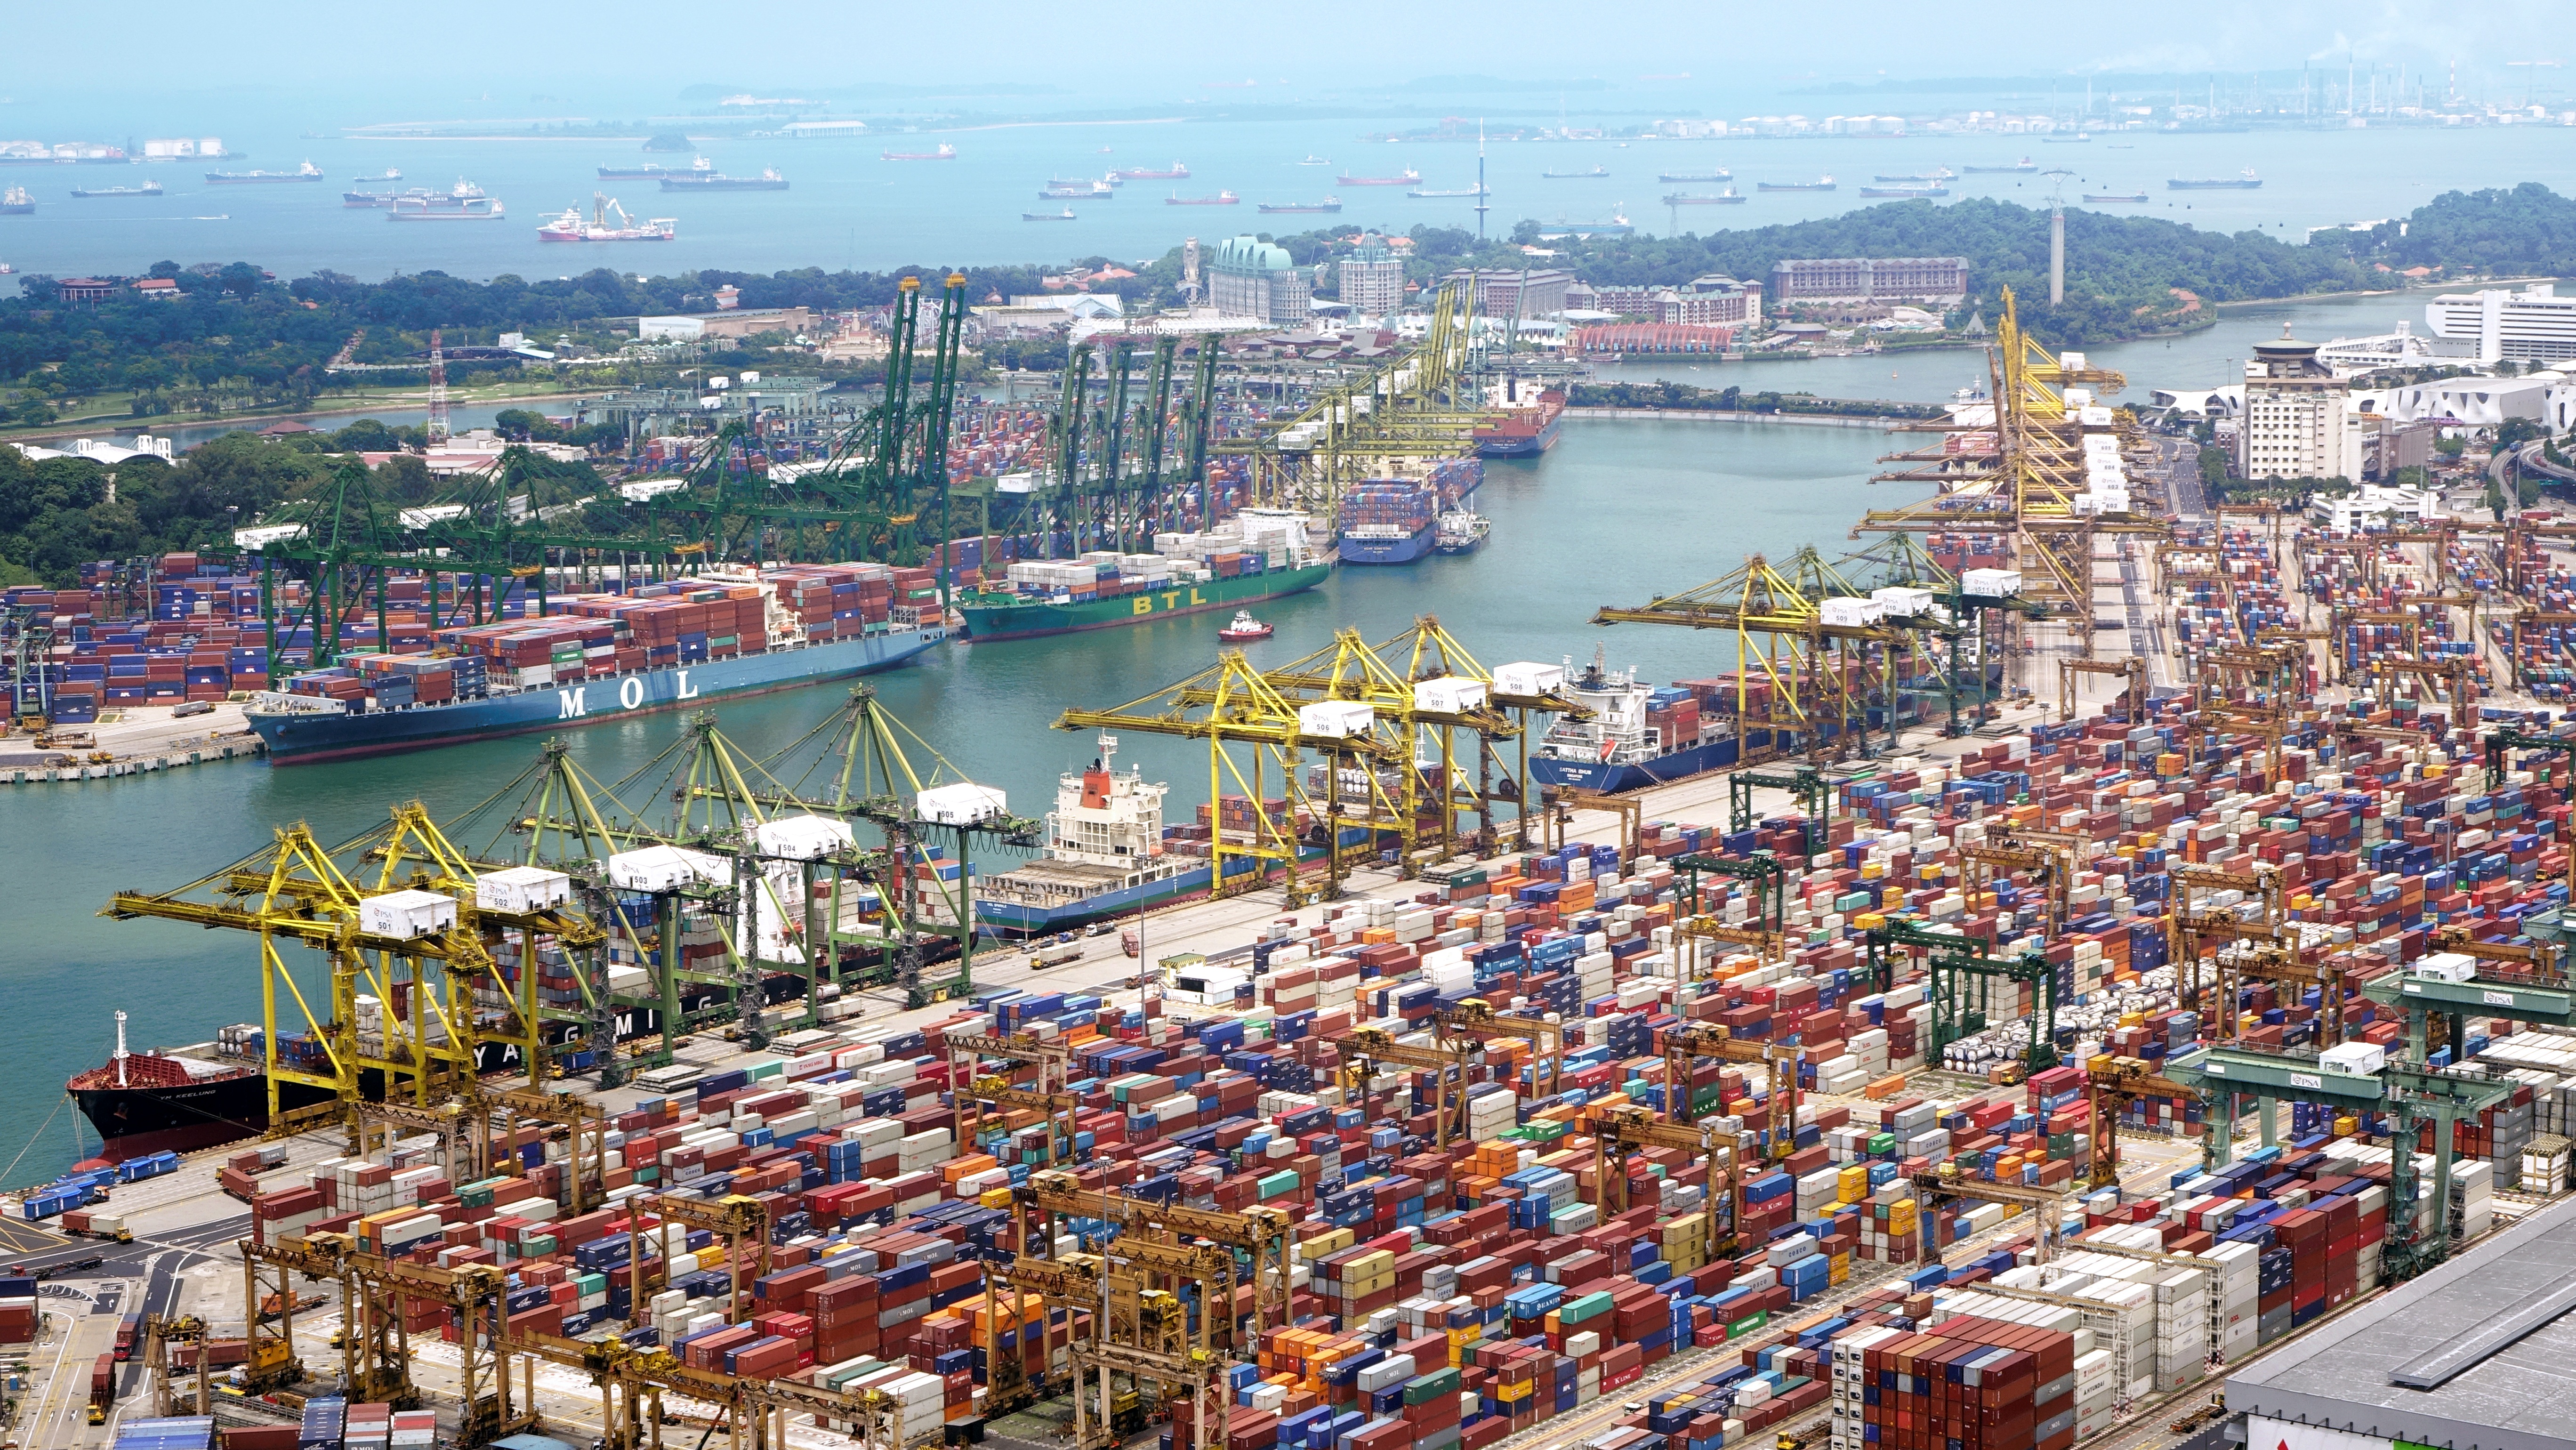
sea, coast, water, dock, sky, town, walkway, cityscape, transportation, vehicle, harbor, marina, port, freight, waterway, international, infrastructure, ships, cargo, containers, cranes, shipping, load, delivery, export, import, aerial photography, logistic